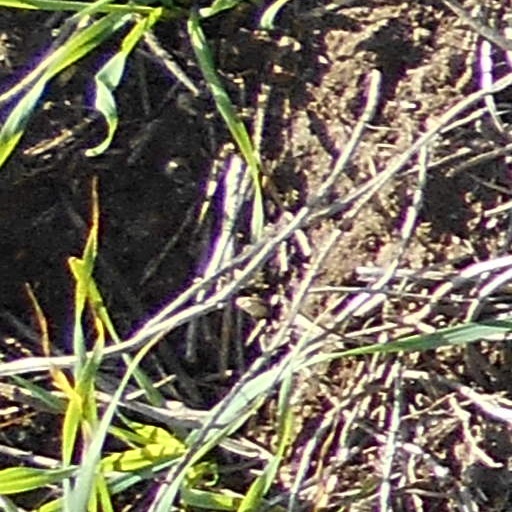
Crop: wheat